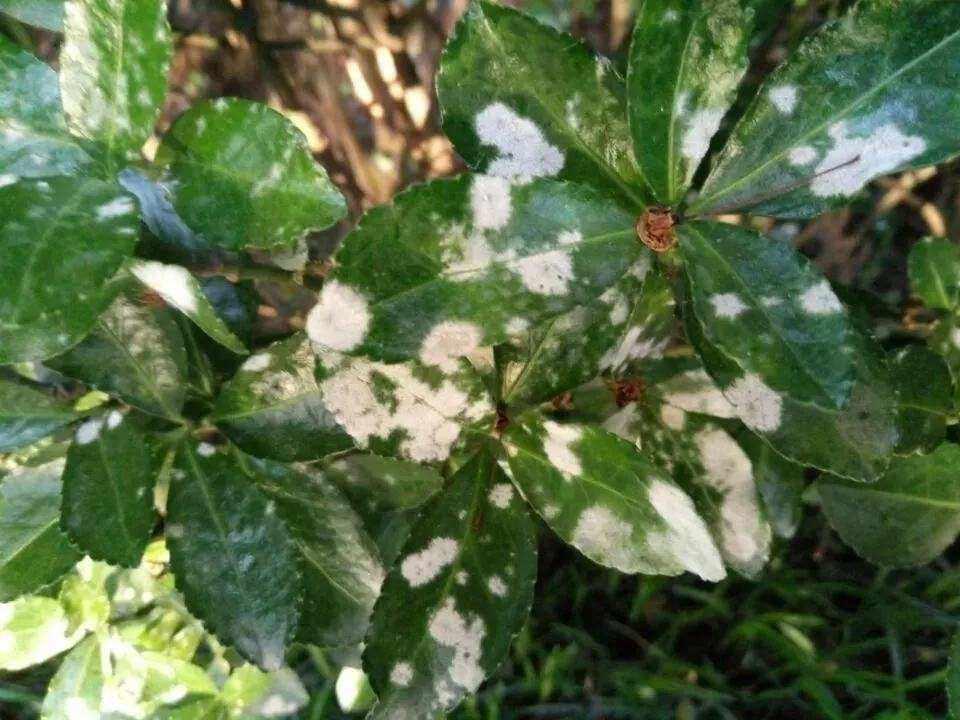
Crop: cherry
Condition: powdery_mildew